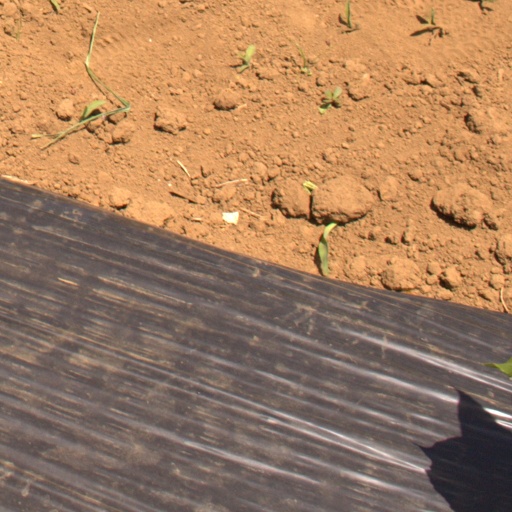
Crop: Jerusalem artichoke